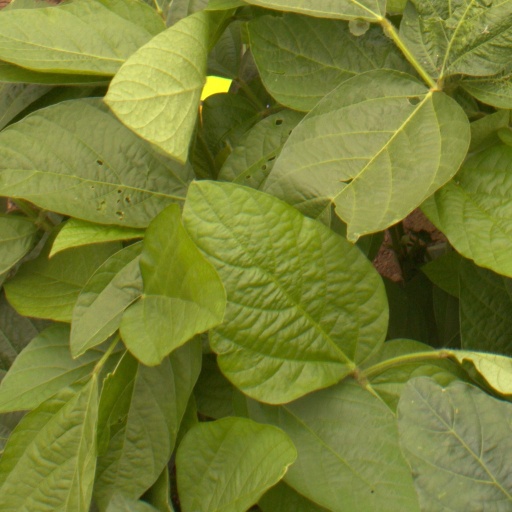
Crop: soybean